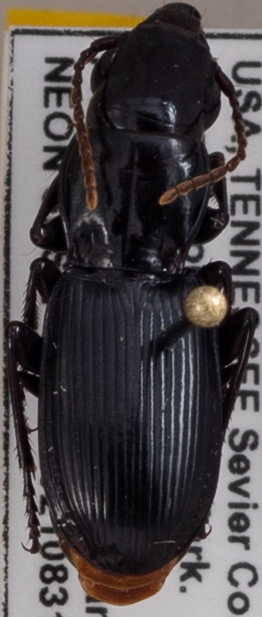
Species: Pterostichus acutipes acutipes
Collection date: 2021-08-31
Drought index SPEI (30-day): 1.93
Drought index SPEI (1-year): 1.22
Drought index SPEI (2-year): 2.09